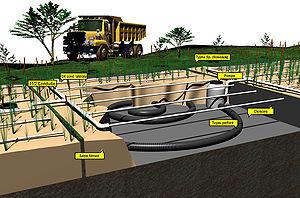
schéma de principe d'un lagunage naturel avec typhas et substrat sableux filtrant (servant en fait de support aux bactéries qui se nourrissent des polluants biodégradables de l'eau)
La phytoépuration est au sens large l'épuration par les plantes. Celles-ci peuvent contribuer à épurer ou dépolluer les trois grands milieux que sont l'air, les sols et l'eau.